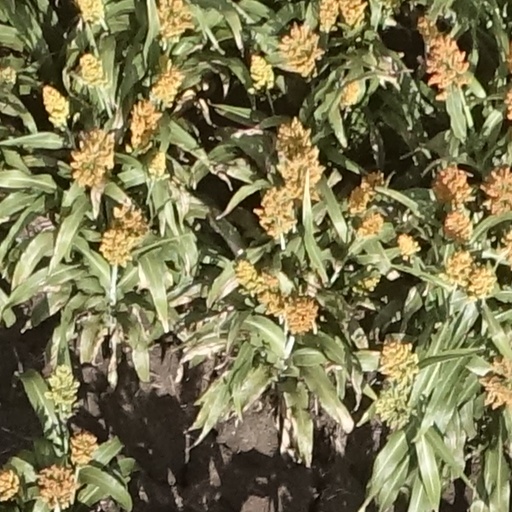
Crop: sorghum